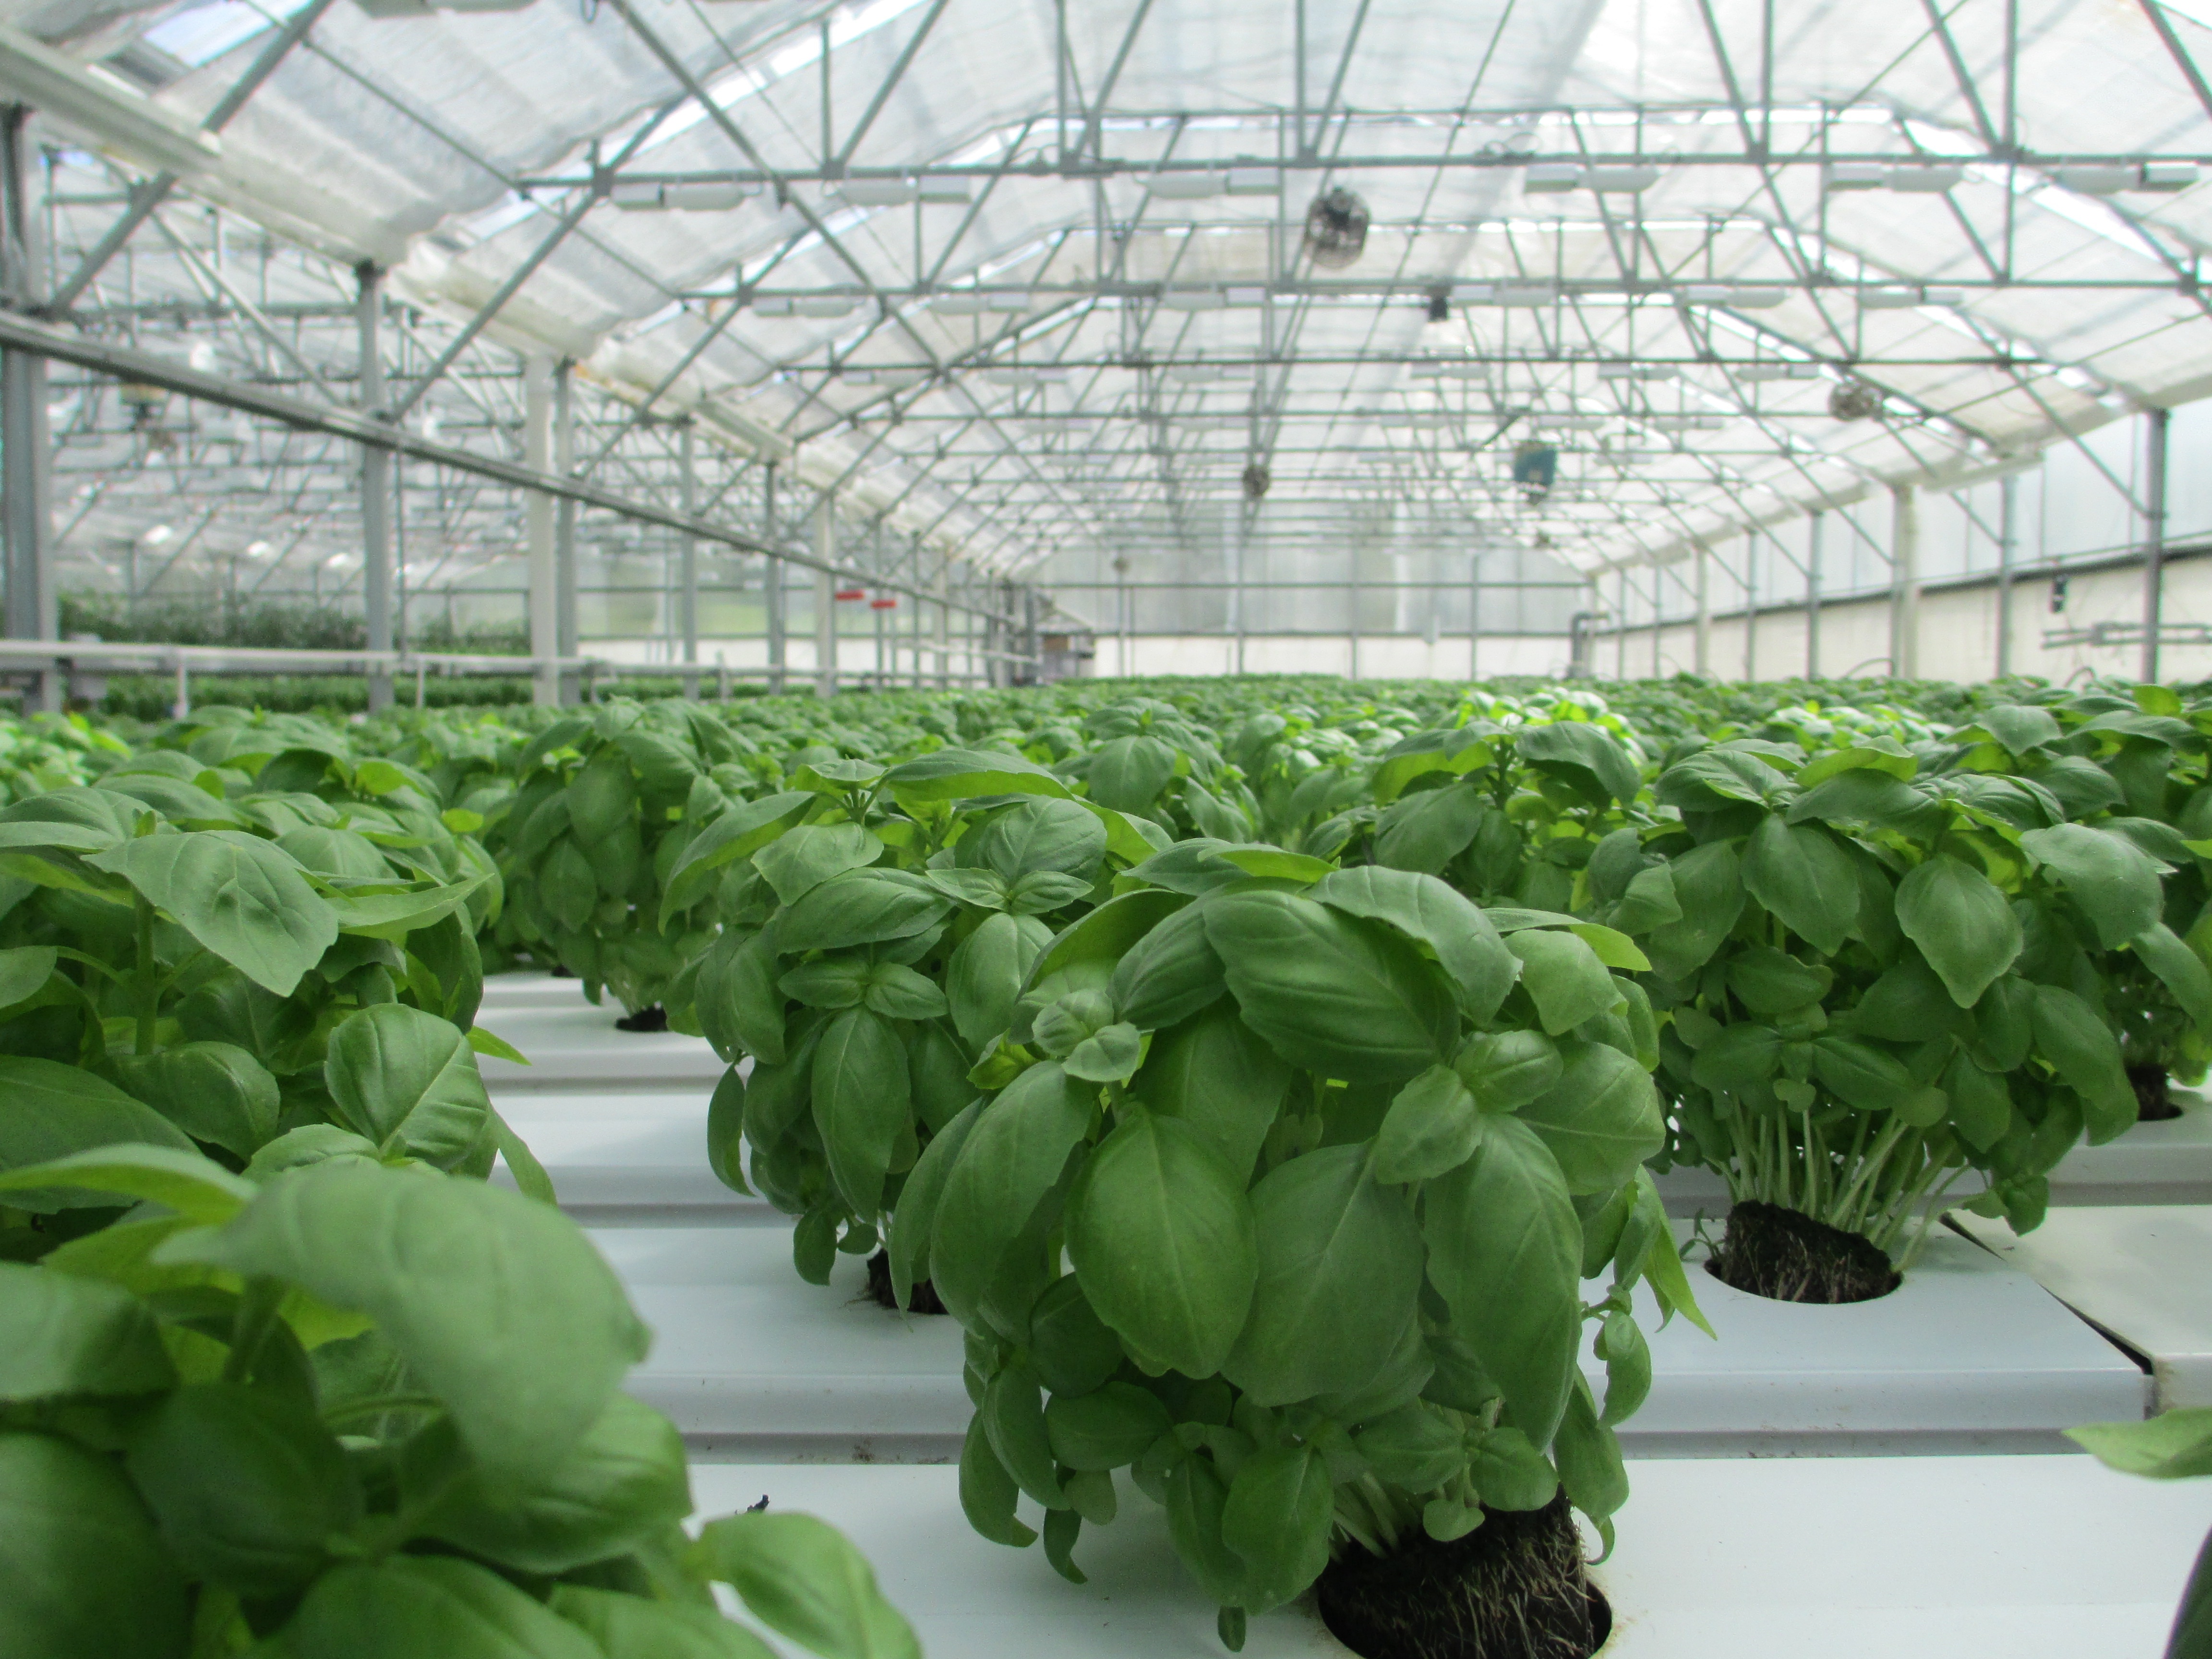
plant, tool, food, herb, produce, vegetable, garden, greenhouse, basil, freshness, harvesting, organic, nursery, outdoor structure